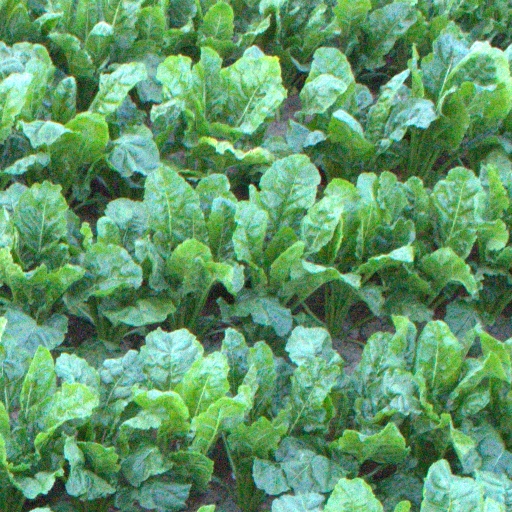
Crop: sugar beet